São Domingos de Rana

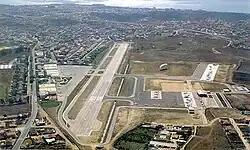
The renamed Lisbon Cascais-Tejo Regional Airport (former Cascais Municipal Aerodrome) and original Aerodrome of Tires, located in the locality of the same name

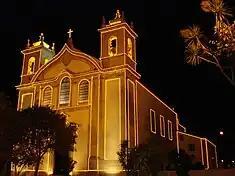
The parochial church of São Domingos de Gusmão illuminated by Christmas lights (2008)

The settlement of São Domingos de Rana, is associated with the fertility of the soils and the abundance of spring-waters: the number of archaeological vestiges in the parish implies its place in the settlement of the municipality. In many localities of the parish, human occupation has been almost permanent since the Paleolithic. The archaeological graves in the region attest to agricultural and hunting cultures.